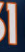
Number: 1